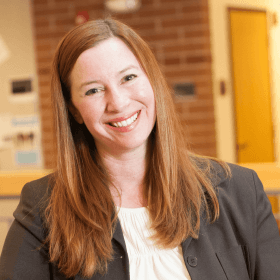
Gender: women